Tiger Number One

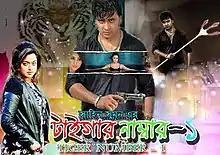
Shakib Khan as Tiger in the film

Tiger Number One initialism as Tiger No.1 (earlier titled "Nababzada") is a Bangladeshi action film directed by Shahin Sumon. It stars Shakib Khan, Nipun, Shahara, Amit Hasan, Misha Sawdagor, Shiba Shanu, Kazi Hayat, Abul Hayat, and Don, among others. The film was a remake of the 2010 Indian Tamil-language film "Raavanan". This was the third film in which Shakib Khan played the villain role. "Tiger Number One" was released on Eid-ul-Fitr, 31 August 2011.